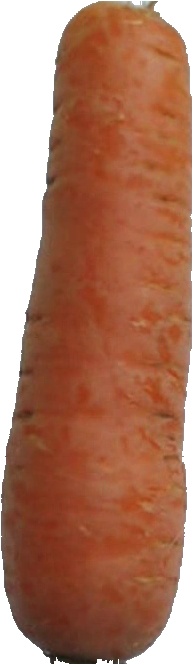
Label: carrot_1